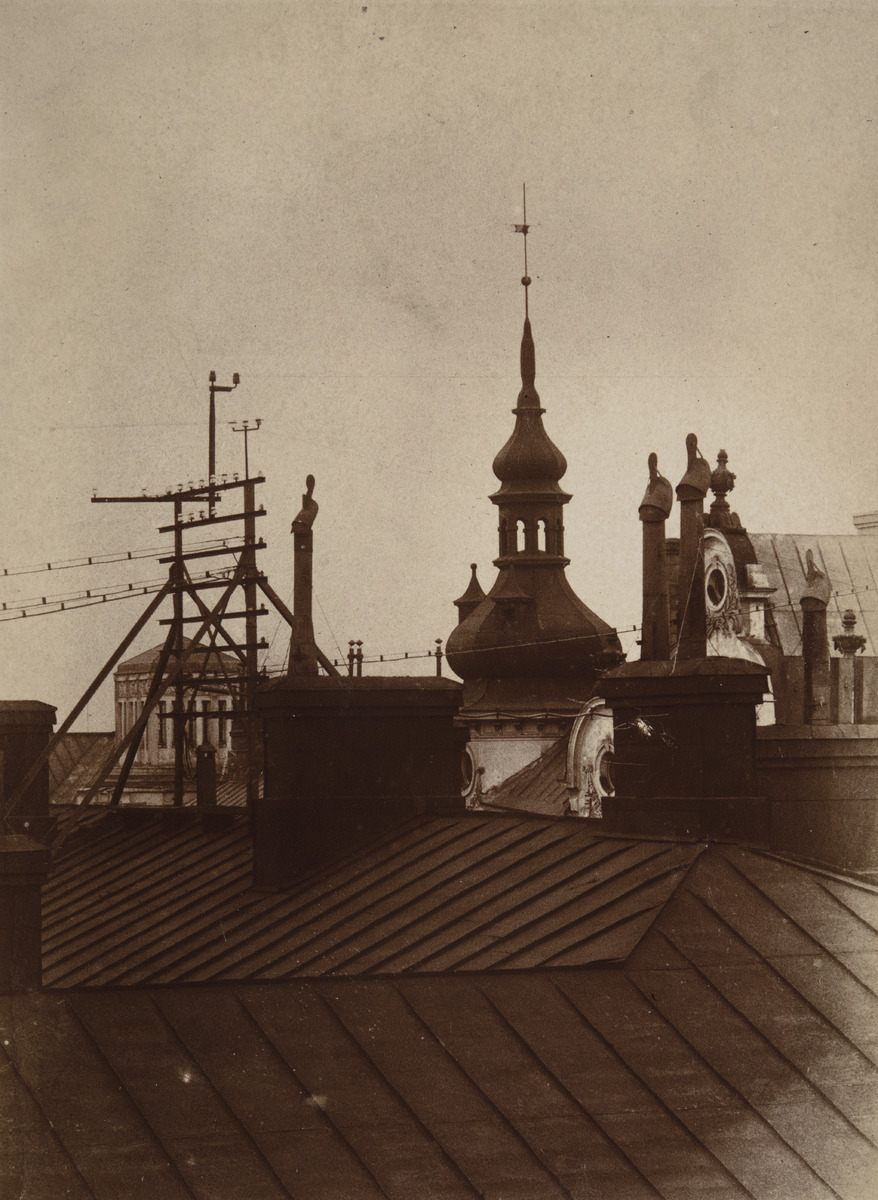
Näkymä Eerikinkatu 9:n katolta
sisällön kuvaus: Näkymä Eerikinkatu 9:n katolta. mustavalkoinen
Kuvaaja: Leino, Arvi, valokuvaaja
Ajankohta: kuvausaika 04.08.1917
Paikka: Suomi, Uusimaa, Helsinki, Kamppi Helsinki, Eerikinkatu 9
Aiheet: rakennukset, katot, peltikatot, saumaus, savupiiput, tornit, puhelinverkot